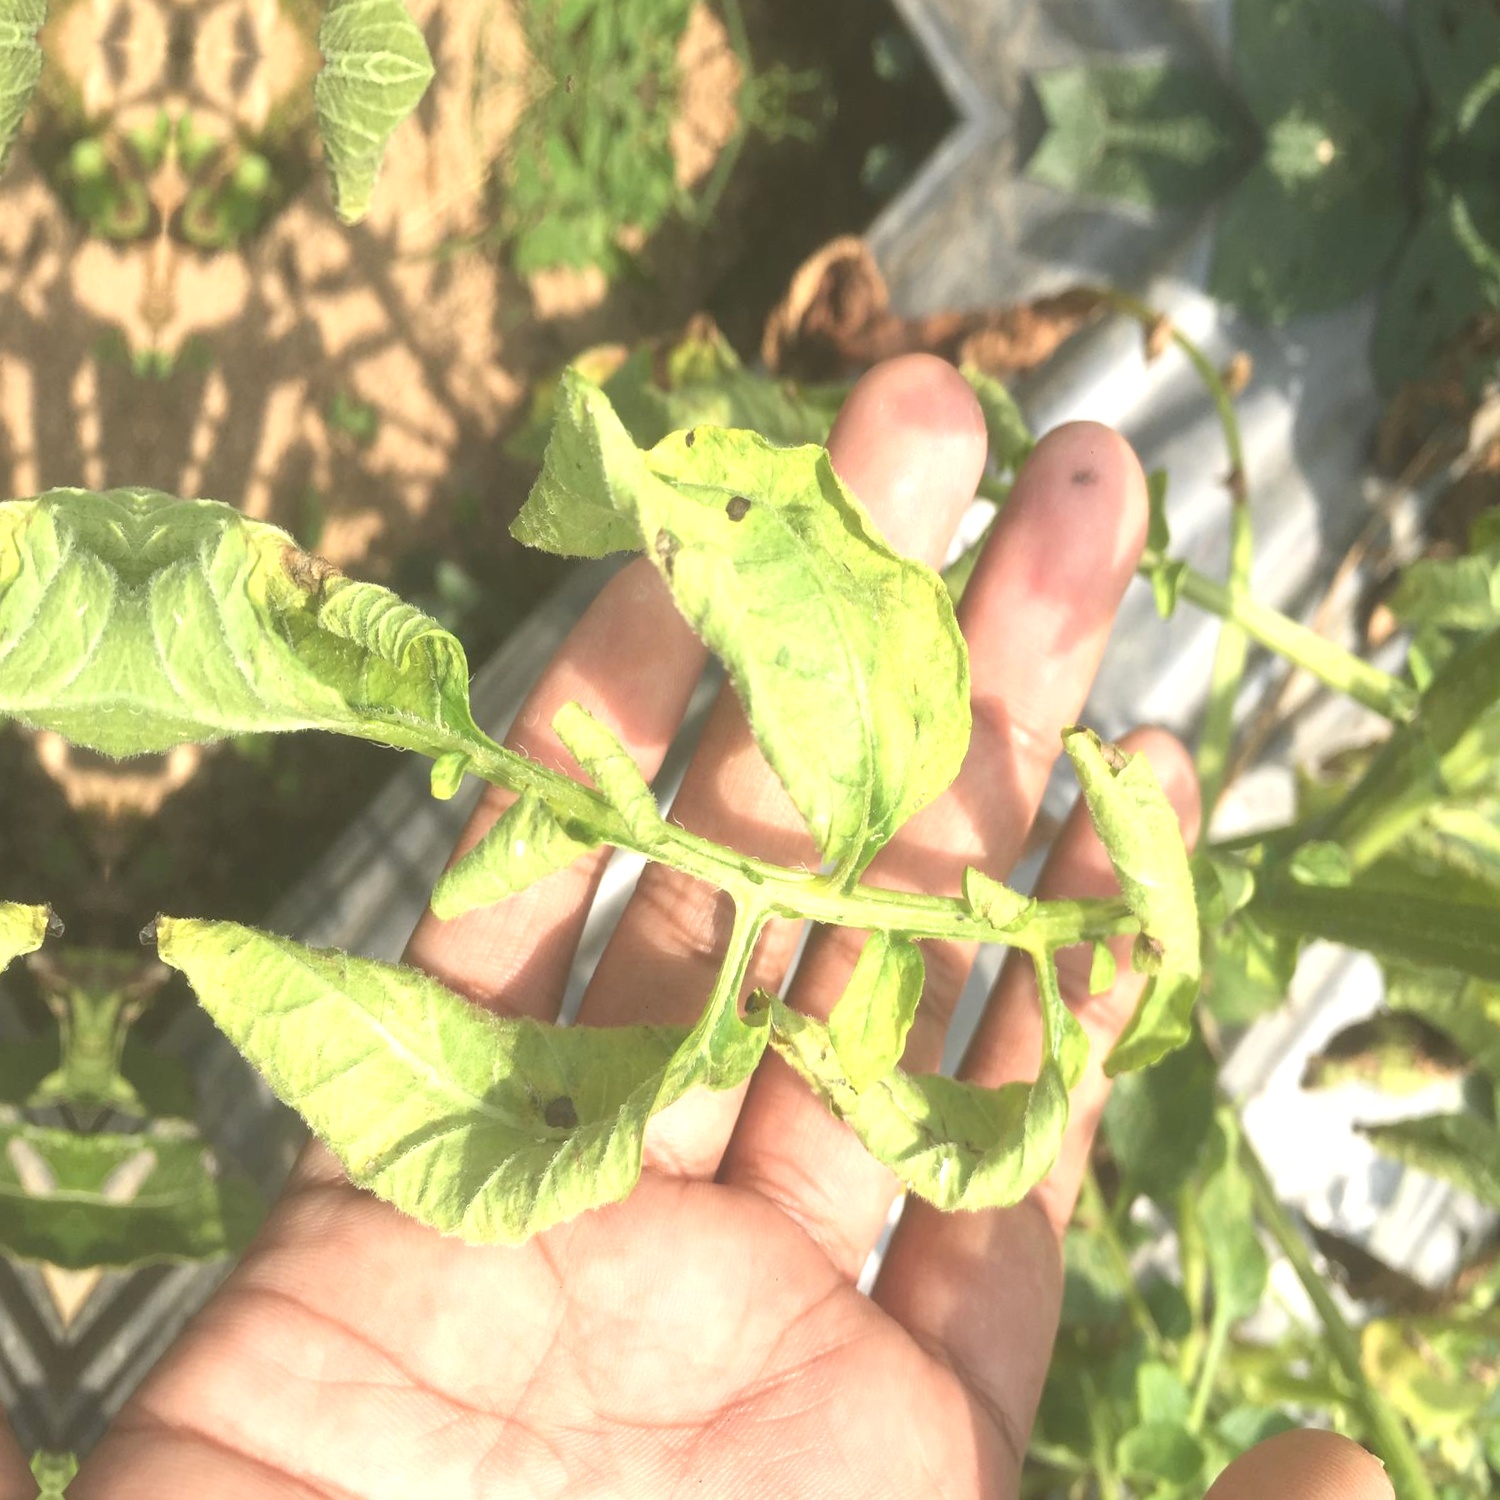
Etiqueta: Pudricion_Parda